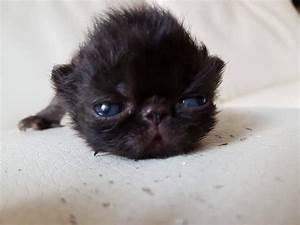
cat